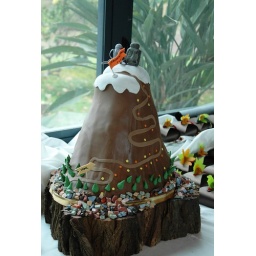
Mountain cake made of chocolate mud cake with praline buttercream, chocolate buttercream and chocolate fondant. Beautiful tree base provided by the couple